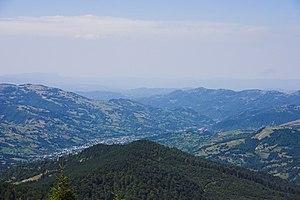
Poienile de sub Munte est une ville roumaine du județ de Maramureș, dans la région historique de Transylvanie et dans la région de développement du Nord-Ouest.